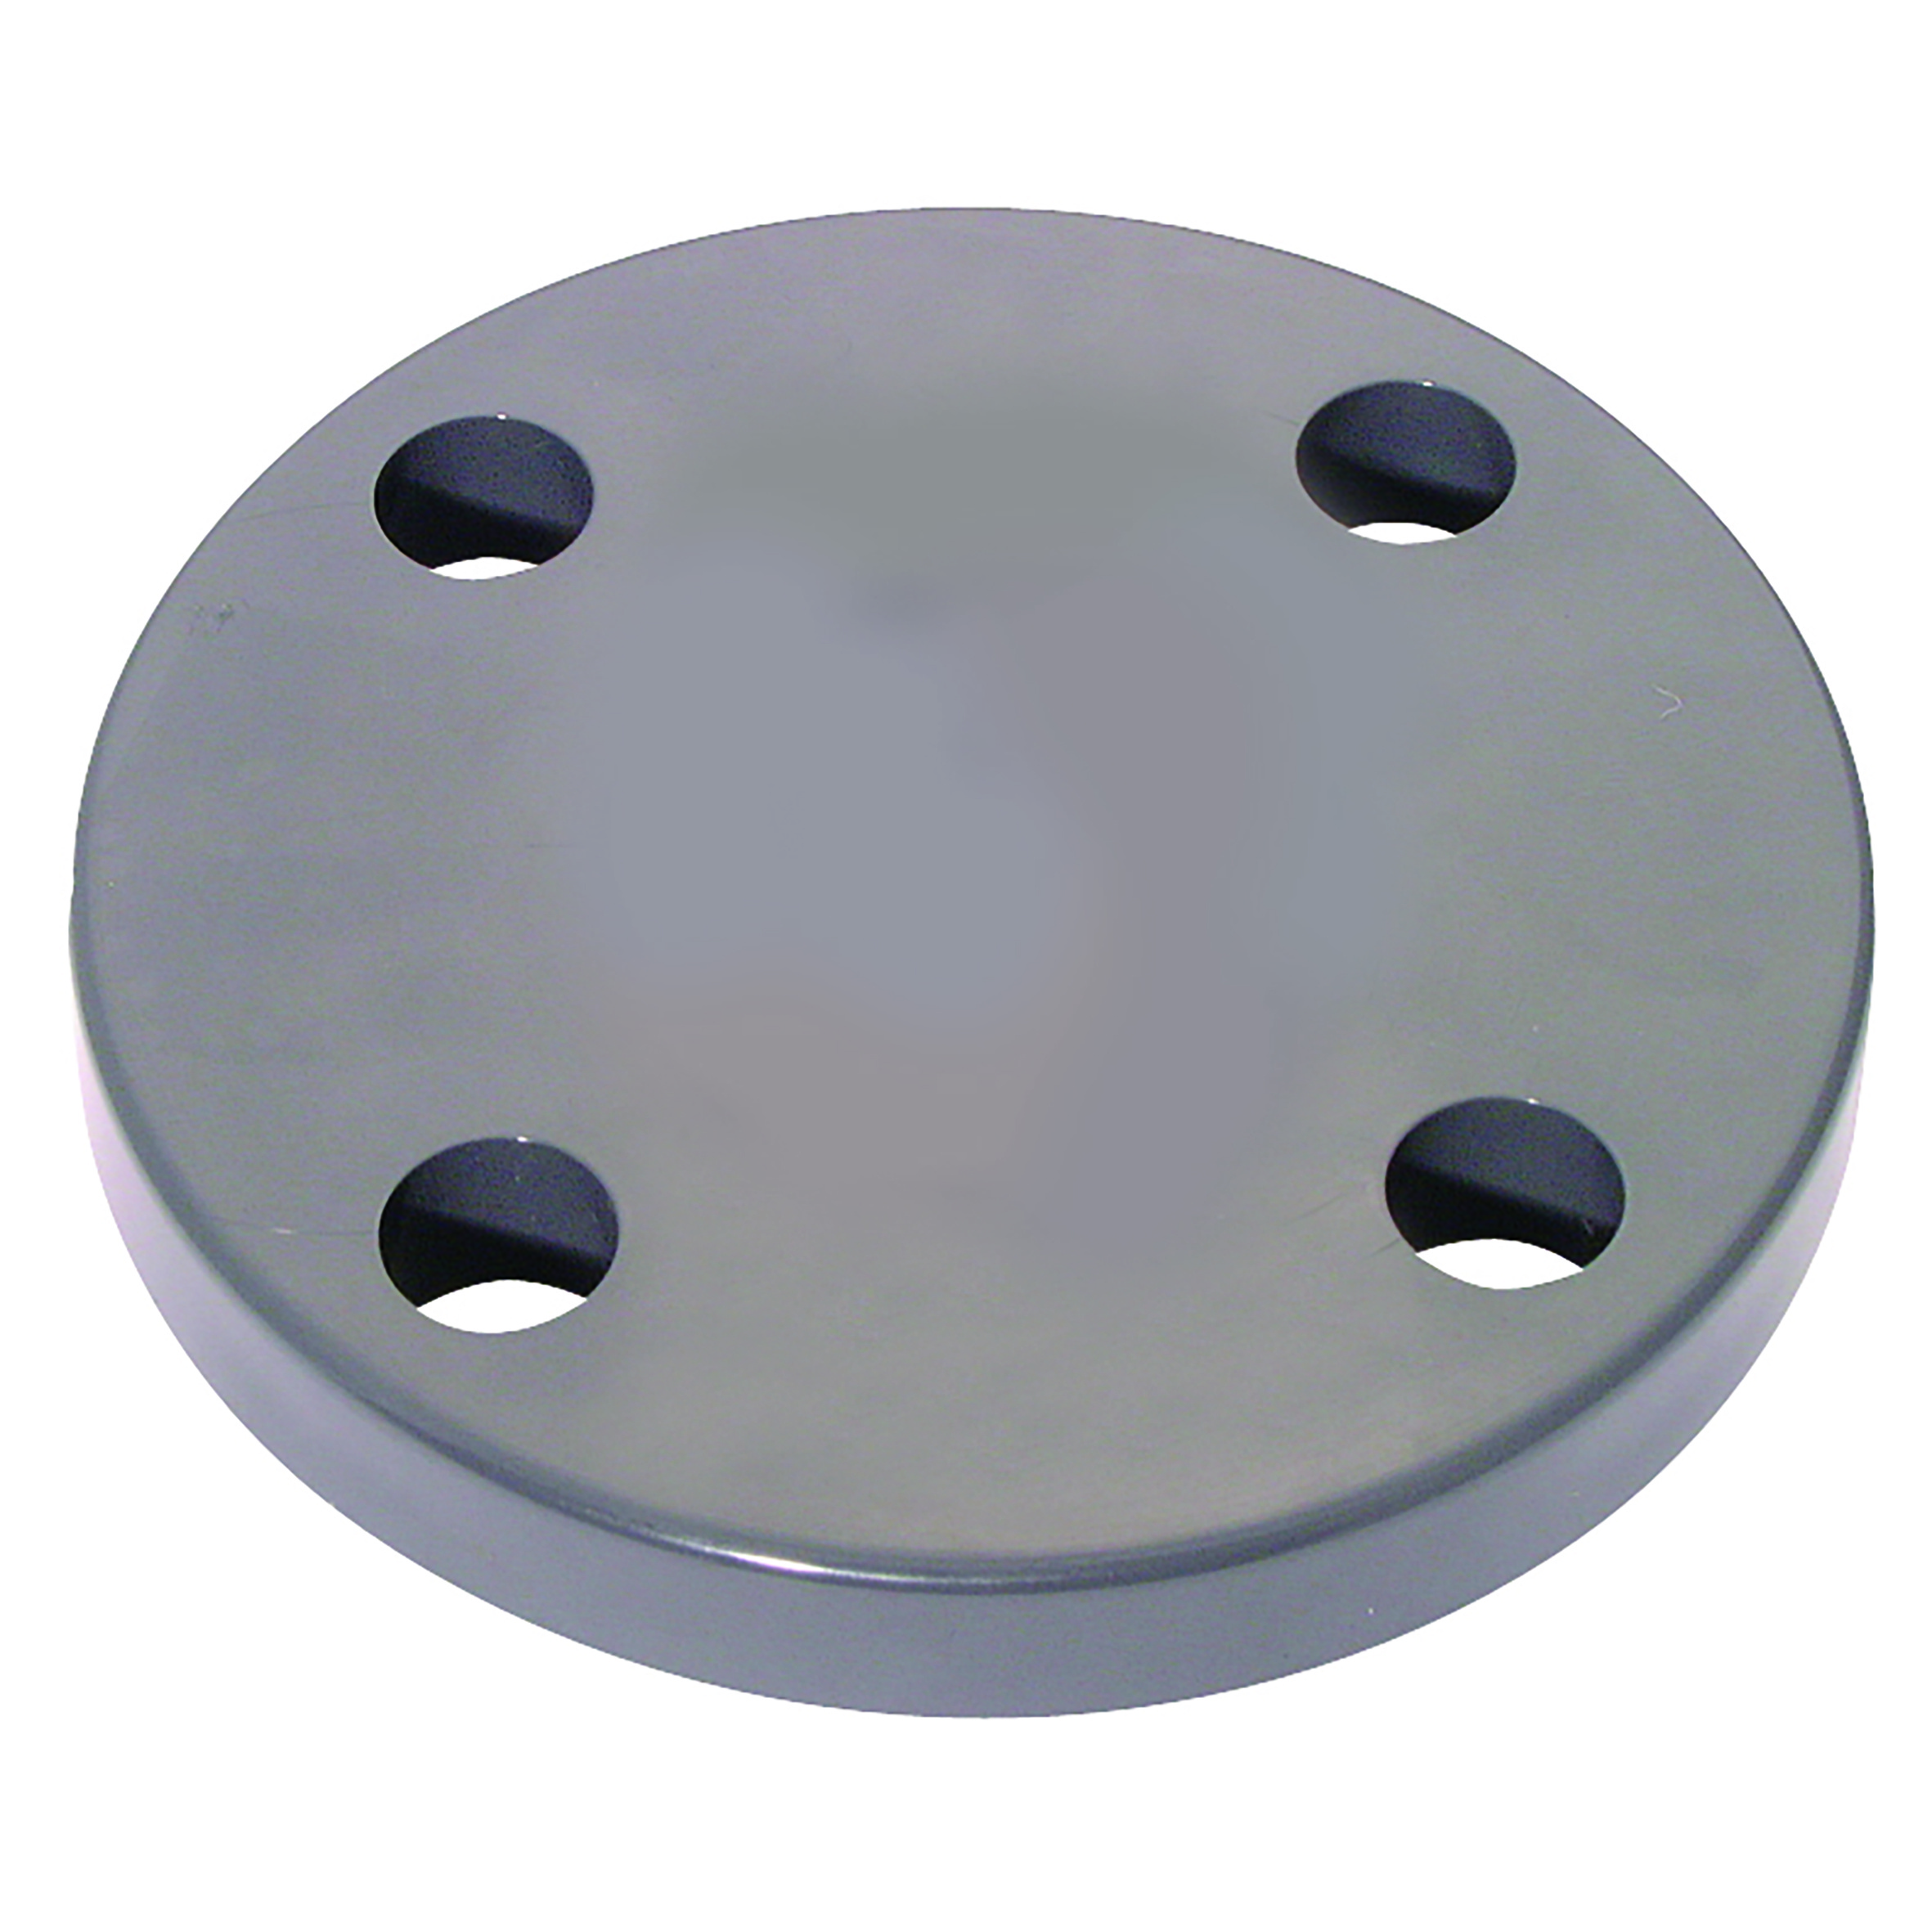
4" ID UPVC FLANGE BLANK PN16 DGREY; BF00-4-UPVC
4", UPVC Imperial Pipe System, PN16 Blanking, Flange, Working Temperature 0°C to +60°C, Maximum Working Pressure 15 bar, Comer Specifications: Brand Comer Flange Size Inch 4" Maximum Working Pressure bar 15 Working Temperature 0°C to +60°C Download Technical Data Sheet
Brand: Comer
Category: Hardware > Plumbing > Plumbing Fittings & Supports > Plumbing Flanges